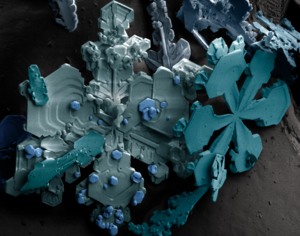
Fysisk egenskab
Vand kan have den fysiske egenskab af være i krystalform.
En fysisk egenskab er enhver egenskab, der er målbar, og hvis værdi beskriver en tilstand i et fysisk system. Forandringerne i et systems fysiske egenskaber kan anvendes til at beskrive dets transformationer eller udviklinger mellem dets momentære tilstande. Fysiske egenskaber beskrives ofte som observerbare. De er ikke modale egenskaber. Kvantificerbare fysiske egenskaber kaldes fysiske kvantiteter.